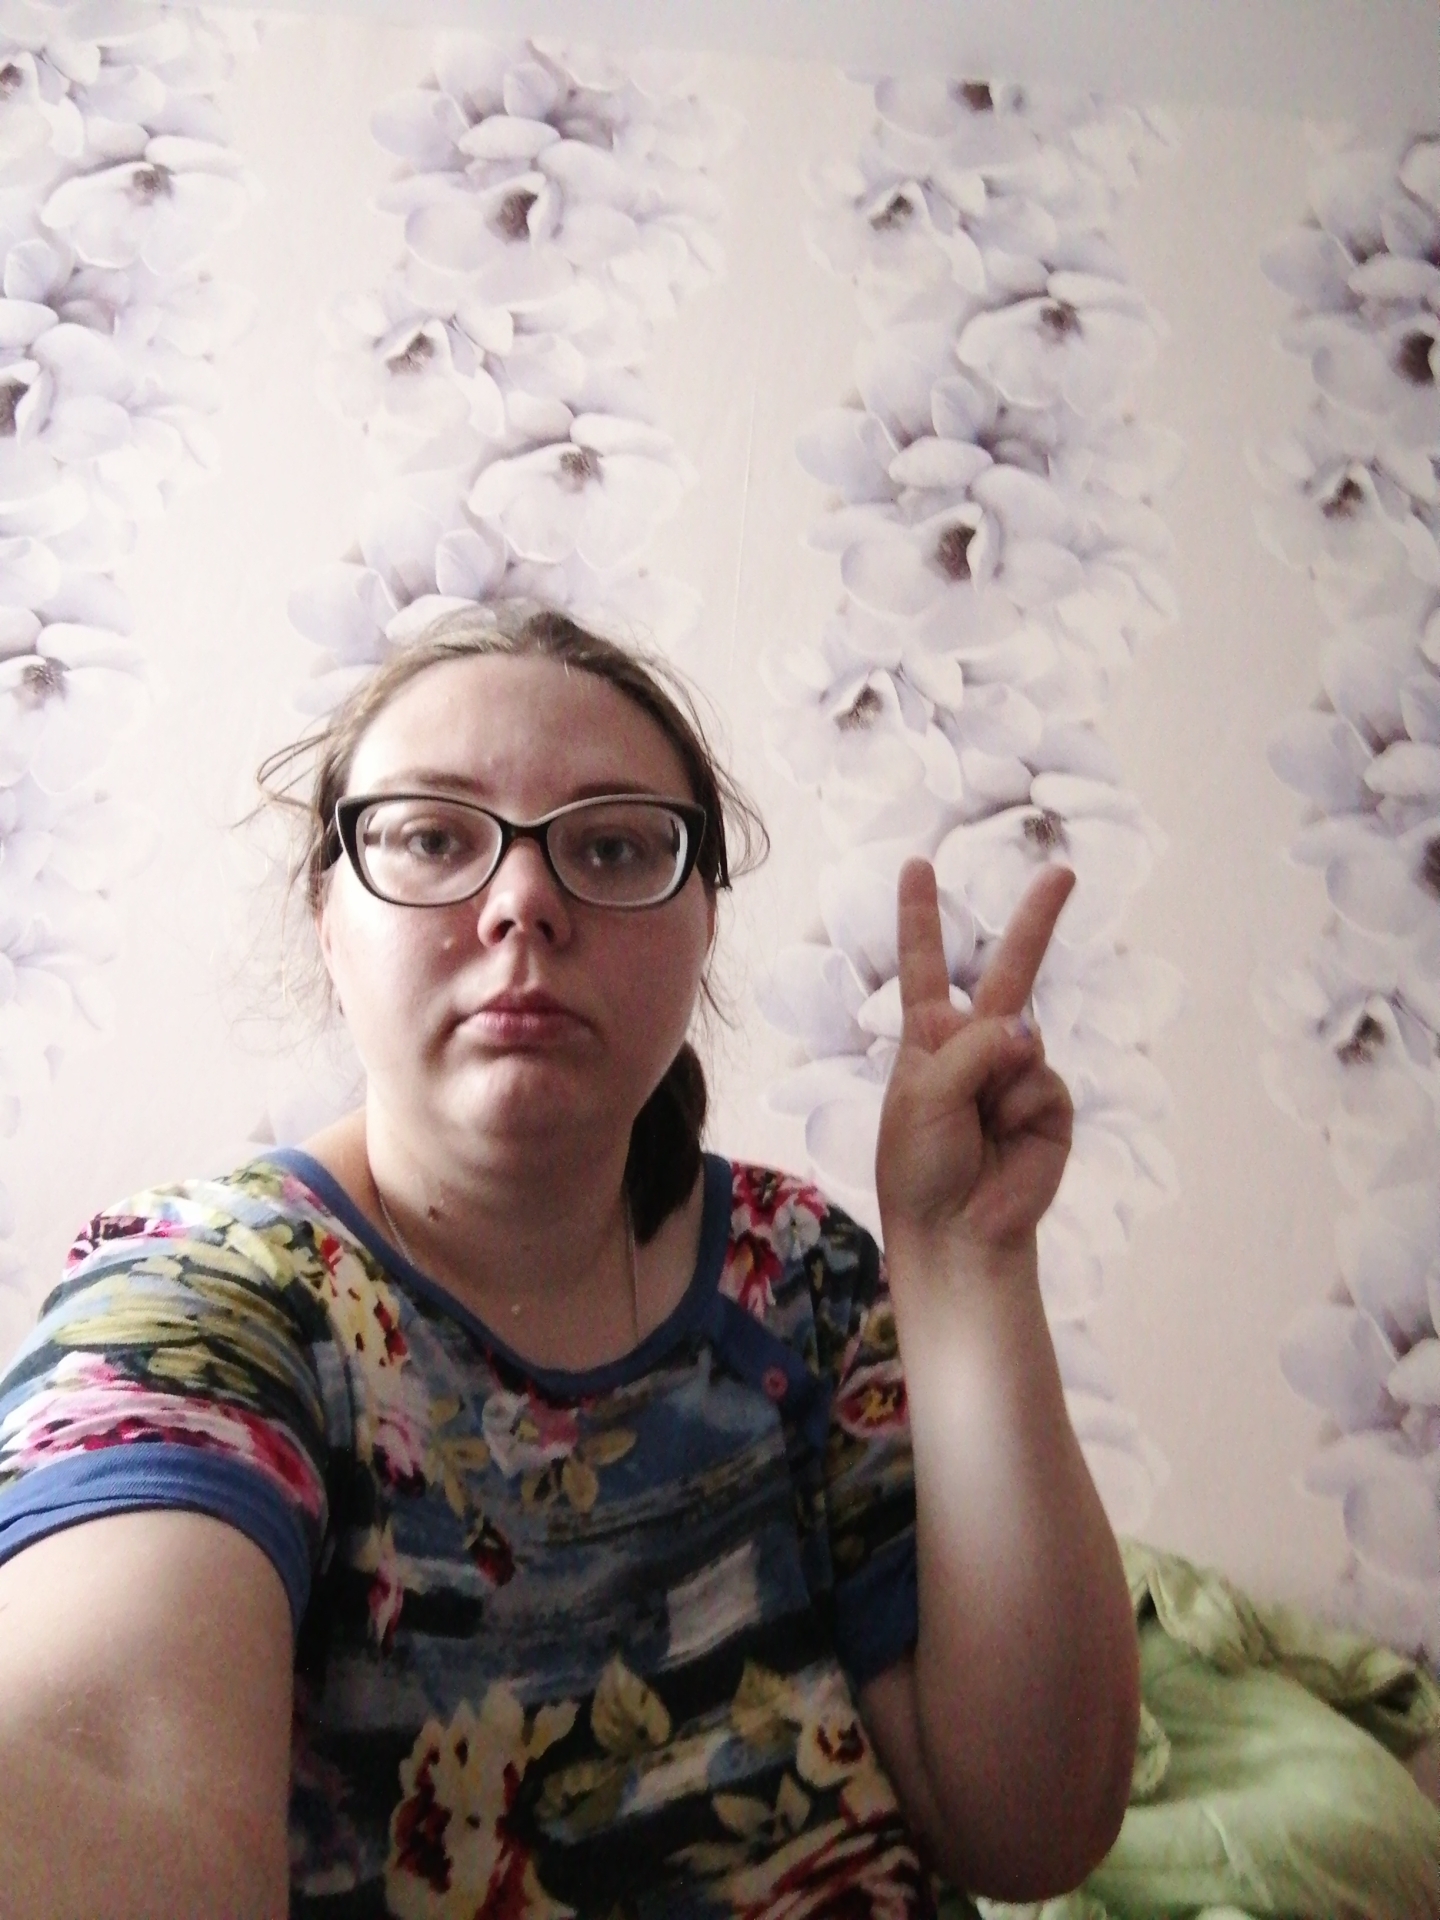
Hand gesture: peace